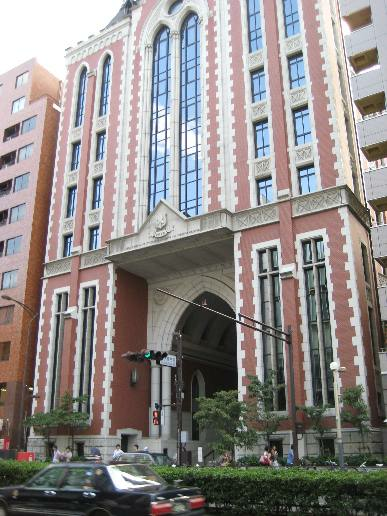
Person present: No